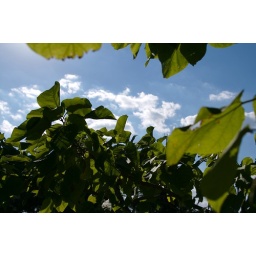
Was just trying to capture the contrast of green against the blue sky.